WOSU-FM

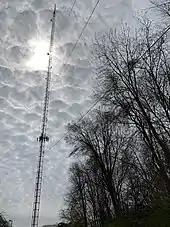
WOSU-FM's Transmitter near the Ohio State campus

In Fall 2010, Ohio State University purchased commercial station 101.1 WWCD. That station was soon given new call letters – WOSA – and switched to a full-time classical music station. WOSU-FM then ended most music programming and began simulcasting the NPR news and talk format on WOSU AM, though the FM station was now branded as the main station. Four of its satellite stations, WOSB in Marion, WOSE in Coshocton, WOSP in Portsmouth and WOSV in Mansfield were converted to repeaters of WOSA's classical format. In particular, WOSB and WOSV serve areas north of Columbus that do not get a good signal from the 101.1 frequency. These four stations, along with the newly-acquired WOSX in Granville, readded some of WOSU-FM's news programming, including "Morning Edition", "Weekend Edition", and "All Things Considered", to their schedules on March 2, 2020, while continuing to simulcast WOSA for most of the day; the programming on WOSU-FM and WOSA did not change.